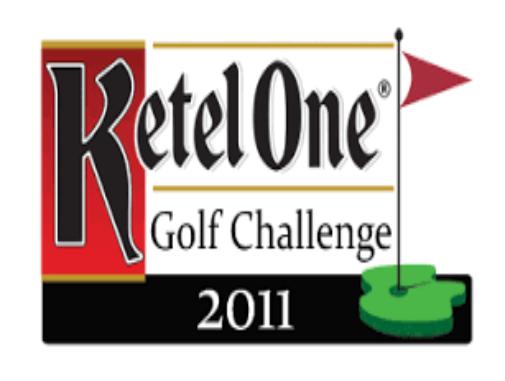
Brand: Ketel One
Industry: Food